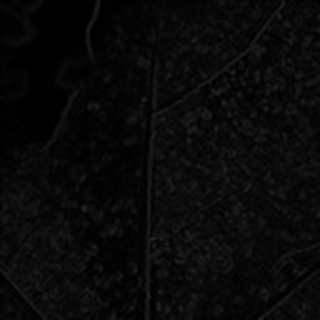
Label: cotton_aphids